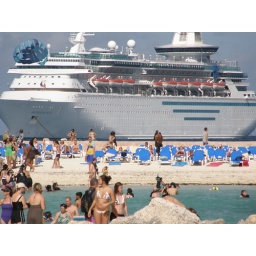
Looking back over the beach toward the cruise ship